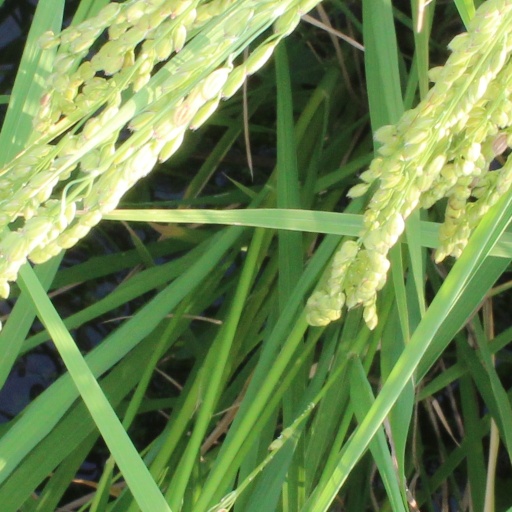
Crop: rice